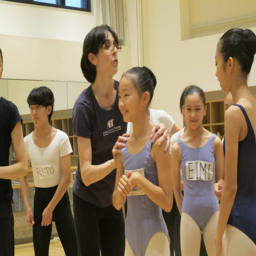
dancers get set for the big time